Juventus Stadium

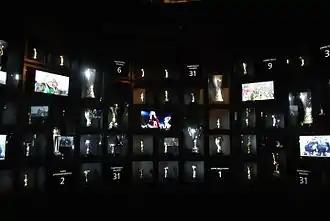

The Juventus Museum, called the J-Museum, was unveiled on 16 May 2012 by club president Andrea Agnelli and museum chairman Paolo Gamberti and opened to the public the following day. A noted feature is the extensive use of technology to provide a different approach to the traditional concept of a museum. The museum is chaired by noted Italian journalist Paolo Garimberti, who was previously a journalist and correspondent for "La Stampa", "La Repubblica" and CNN Italia.